Liao dynasty

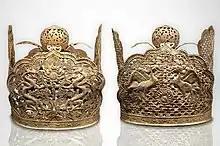
Liao phoenix and dragon crowns

Yelü Jing, posthumously Emperor Muzong of Liao, succeeded his cousin, Emperor Shizong of Liao. Muzong was a heavy drinker and spent most of his time either hunting or sleeping. The Chinese called him the "Sleeping Prince". The first half of his reign was marred by continued instability within his family. A younger brother of Shizong, Louguo, hatched a plot with one of his uncles to defect to Later Zhou. He was executed when the plot was discovered. In 953, a son of Yelü Lihu named Wan also conspired against the emperor. Wan was spared but his co-conspirators were executed. In 959, Dilie, one of Louguo's co-conspirators, plotted rebellion. The next year, Wan's older brother, Xiyin, was arrested for plotting rebellion. Lihu was implicated and died in prison.